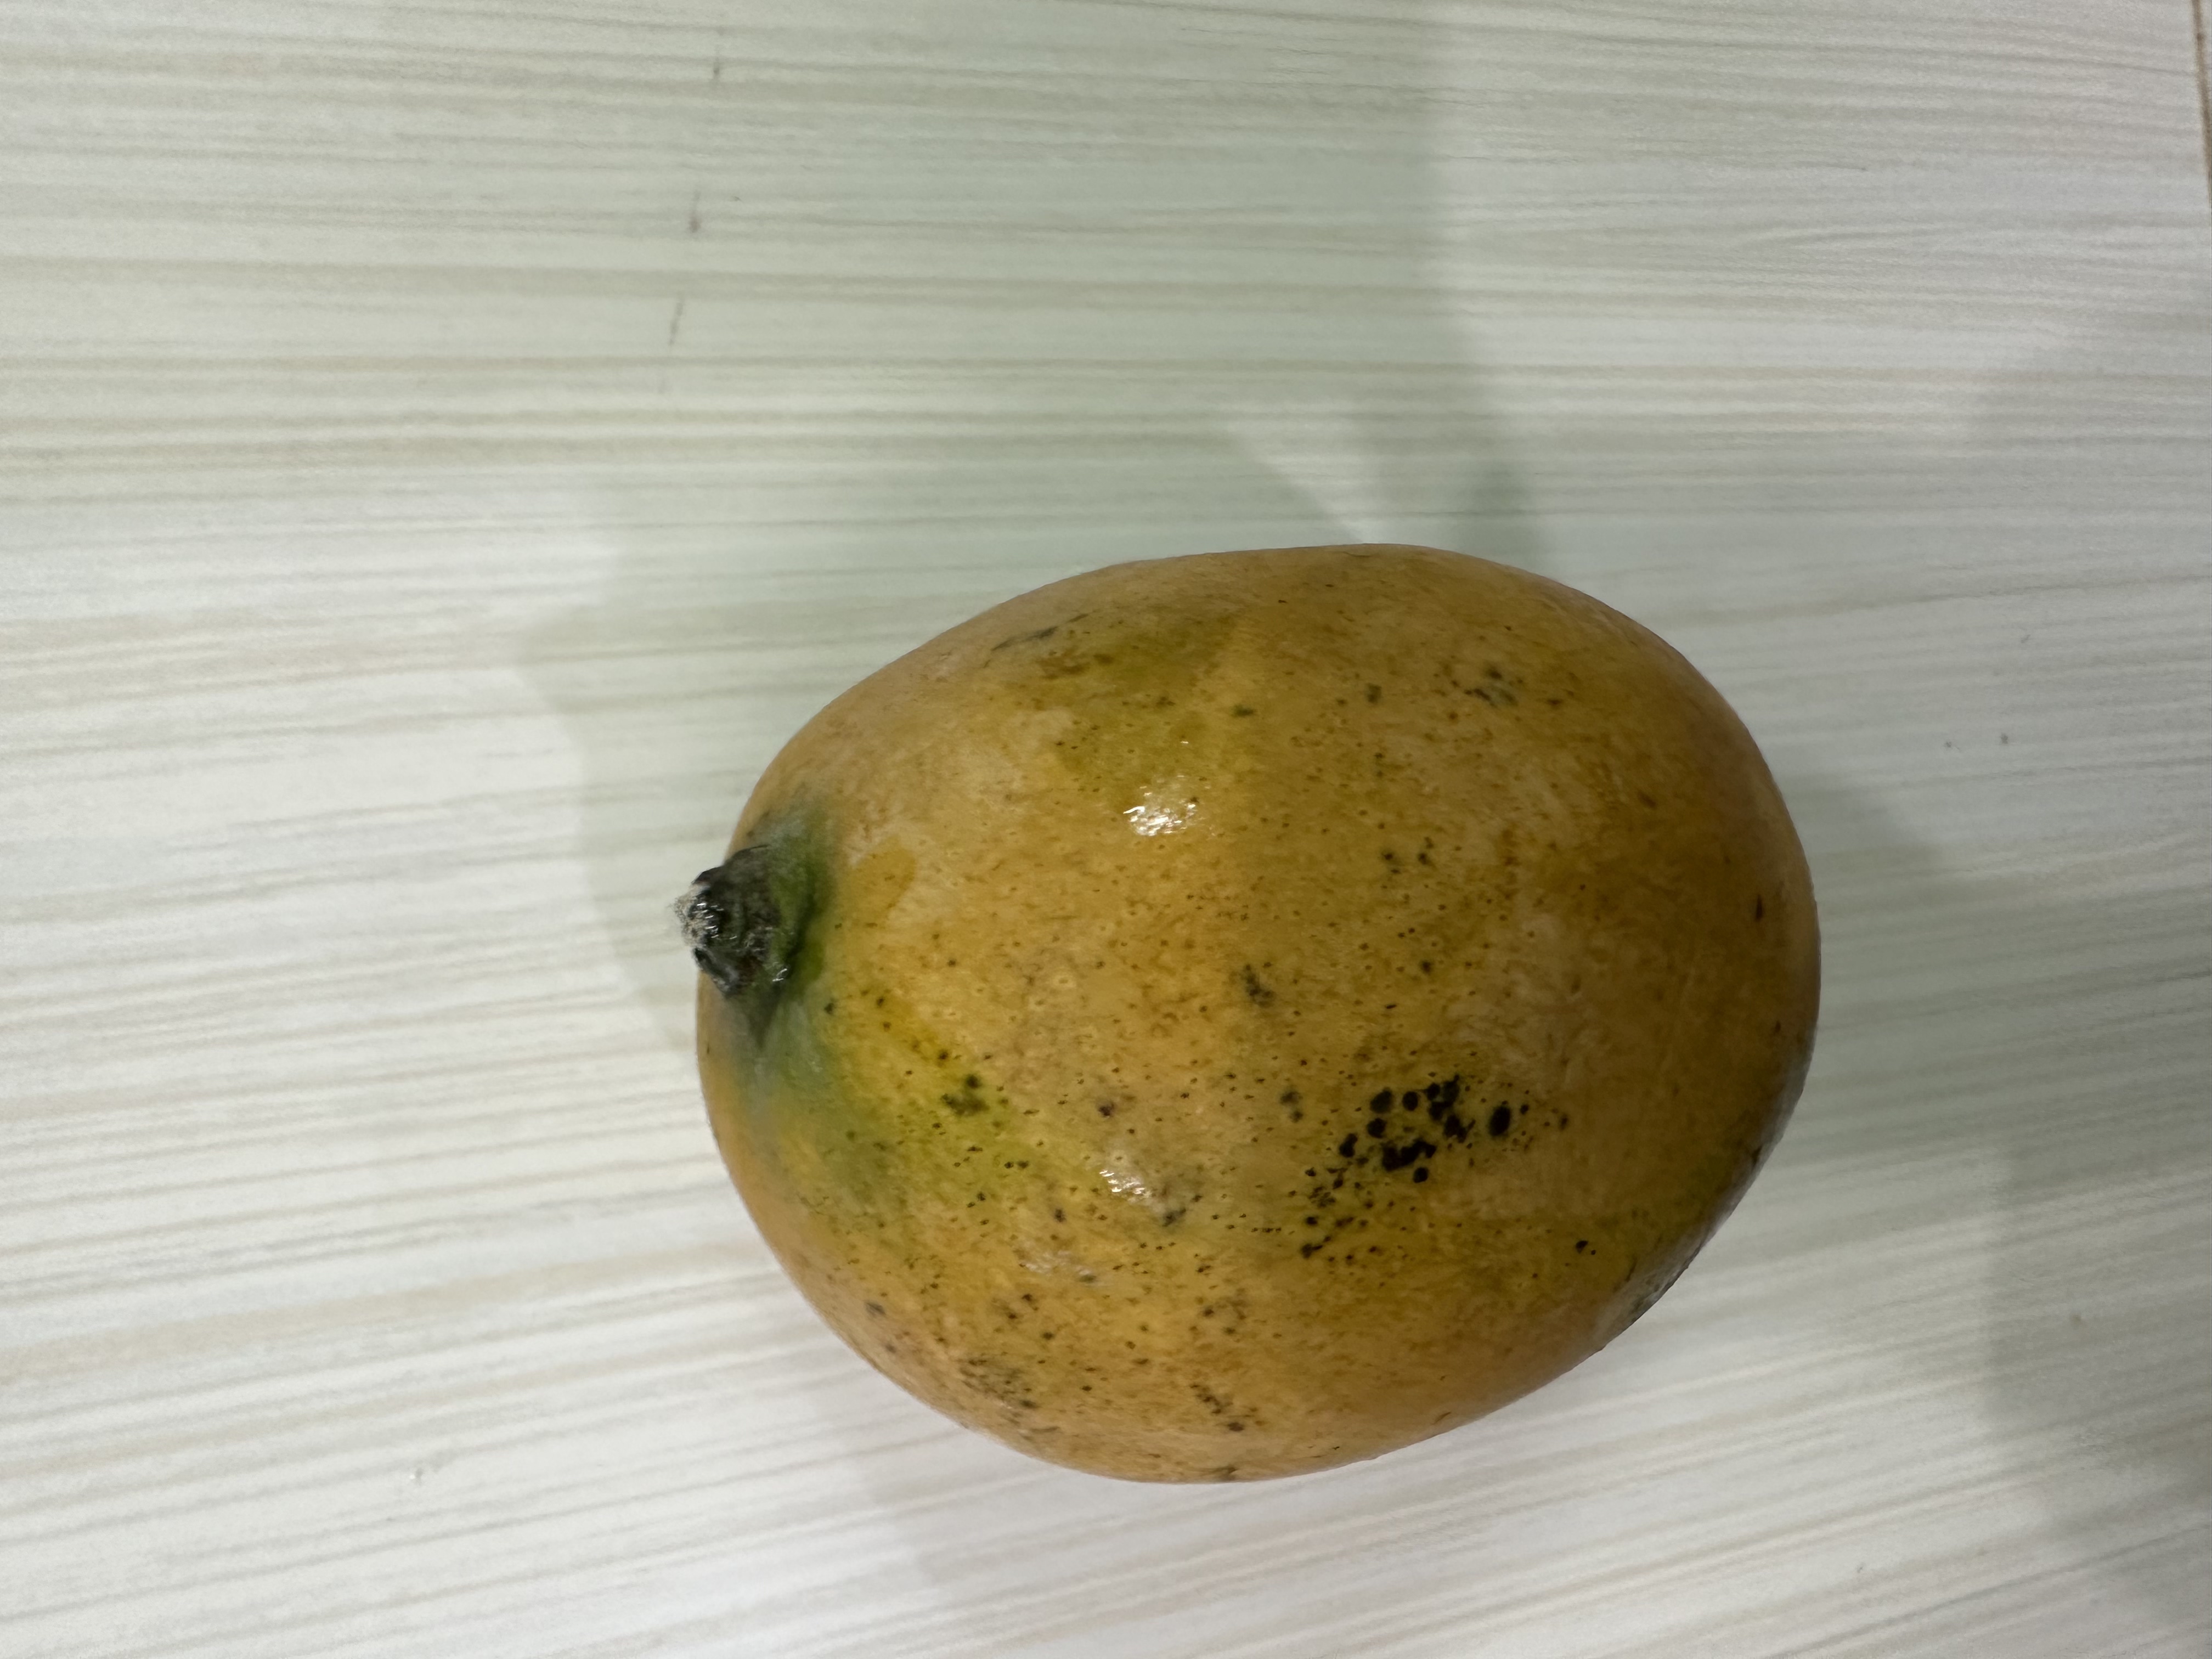
Mango variety: Nilambori